Trionfi (cards)

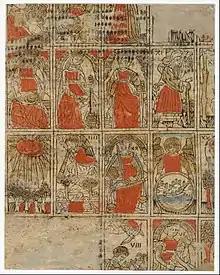
Met sheet, Ferrara c. 1500.

The first attestation of a deck with 78 cards was in a poem by Matteo Maria Boiardo of Ferrara written between 1461–1494. The deck was structured like modern tarots, but the motifs and suits signs of the Boiardo deck are totally different. He used classical figures for the face cards and trumps. Pier Antonio Viti of Urbino ("c." 1470-1500), brother of Timoteo Viti, provided a commentary of Boiardo's poem as well as rules. He likely commissioned the production of these decks of which two incomplete packs have survived. Both the rules and the deck were likely conscious departures from common trionfi decks.